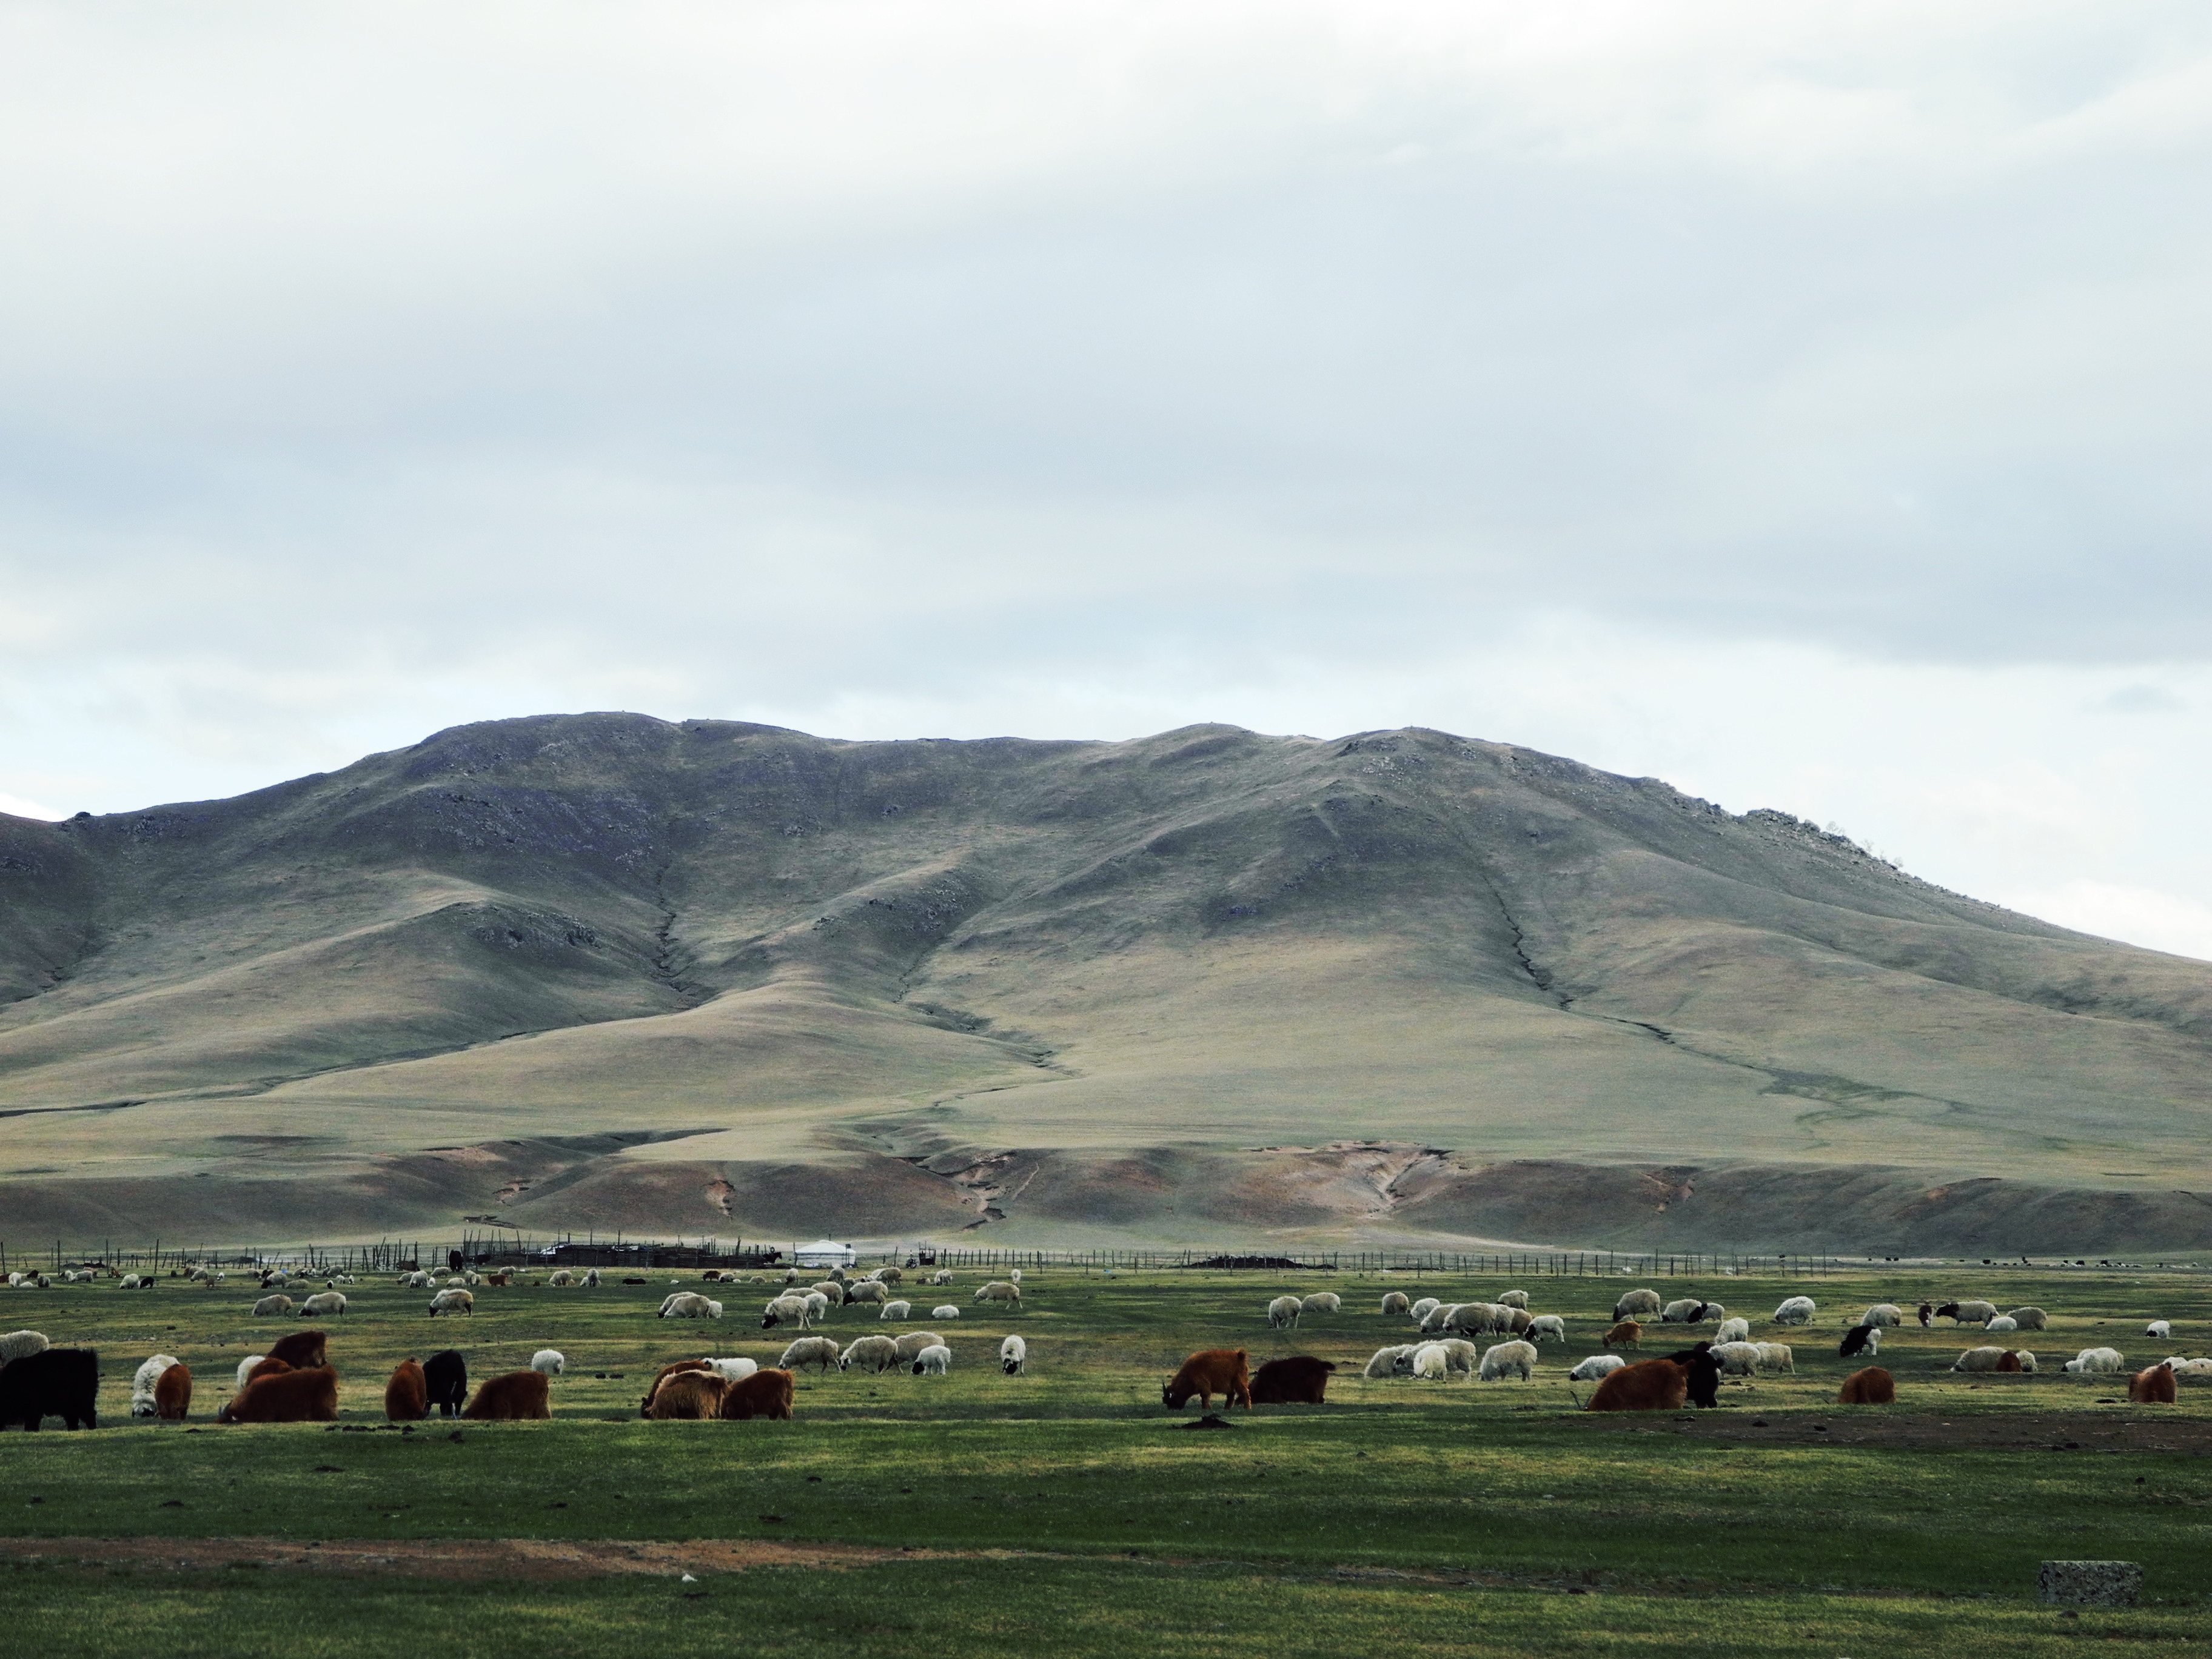
landscape, nature, mountain, cloud, field, meadow, prairie, hill, valley, mountain range, pasture, highland, plain, grassland, plateau, fell, loch, mongolia, steppe, rural area, landform, geographical feature, atmospheric phenomenon, mountainous landforms, cattle and sheep